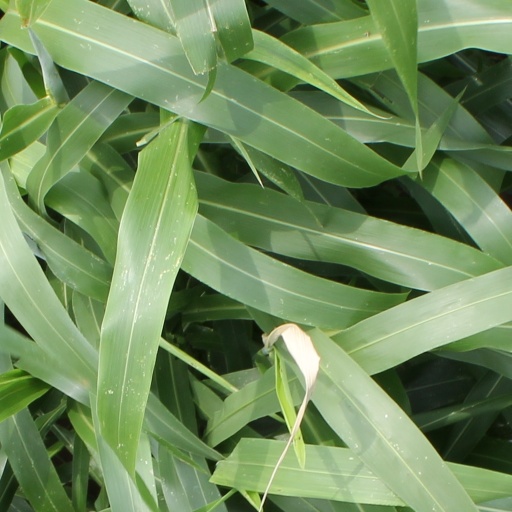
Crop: sorghum